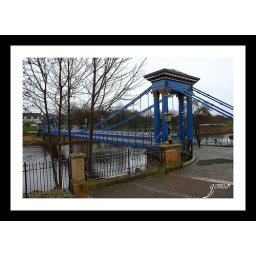
St Andrews suspension bridge over the river Clyde Glasgow